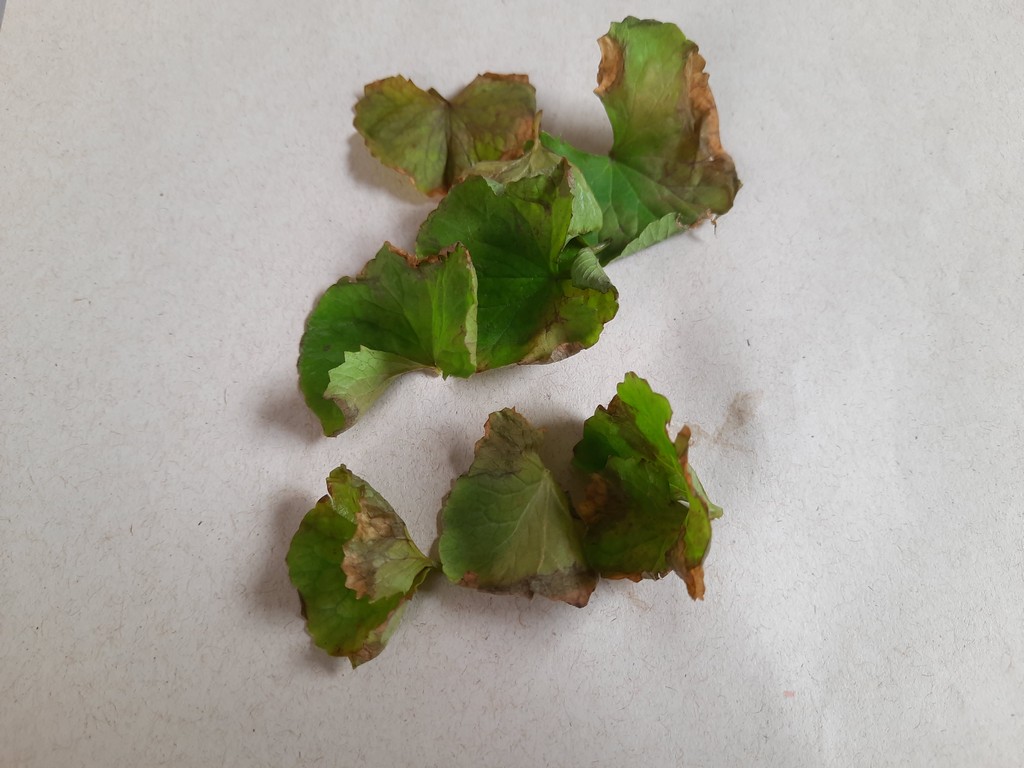
Label: Unhealthy